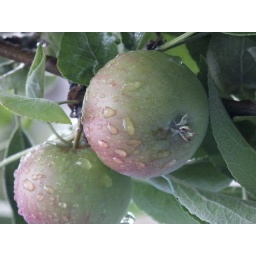
more apples by the front door